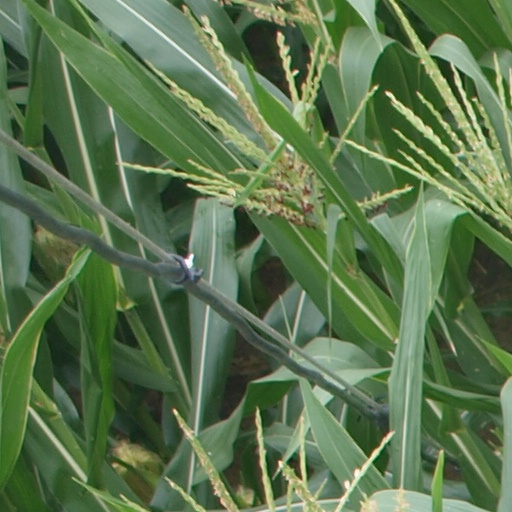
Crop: maize; corn